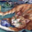
Label: cat